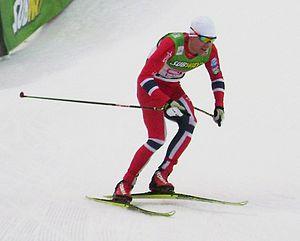
Cette page reprend les résultats des différentes compétitions de combiné nordique de l'année 2014.